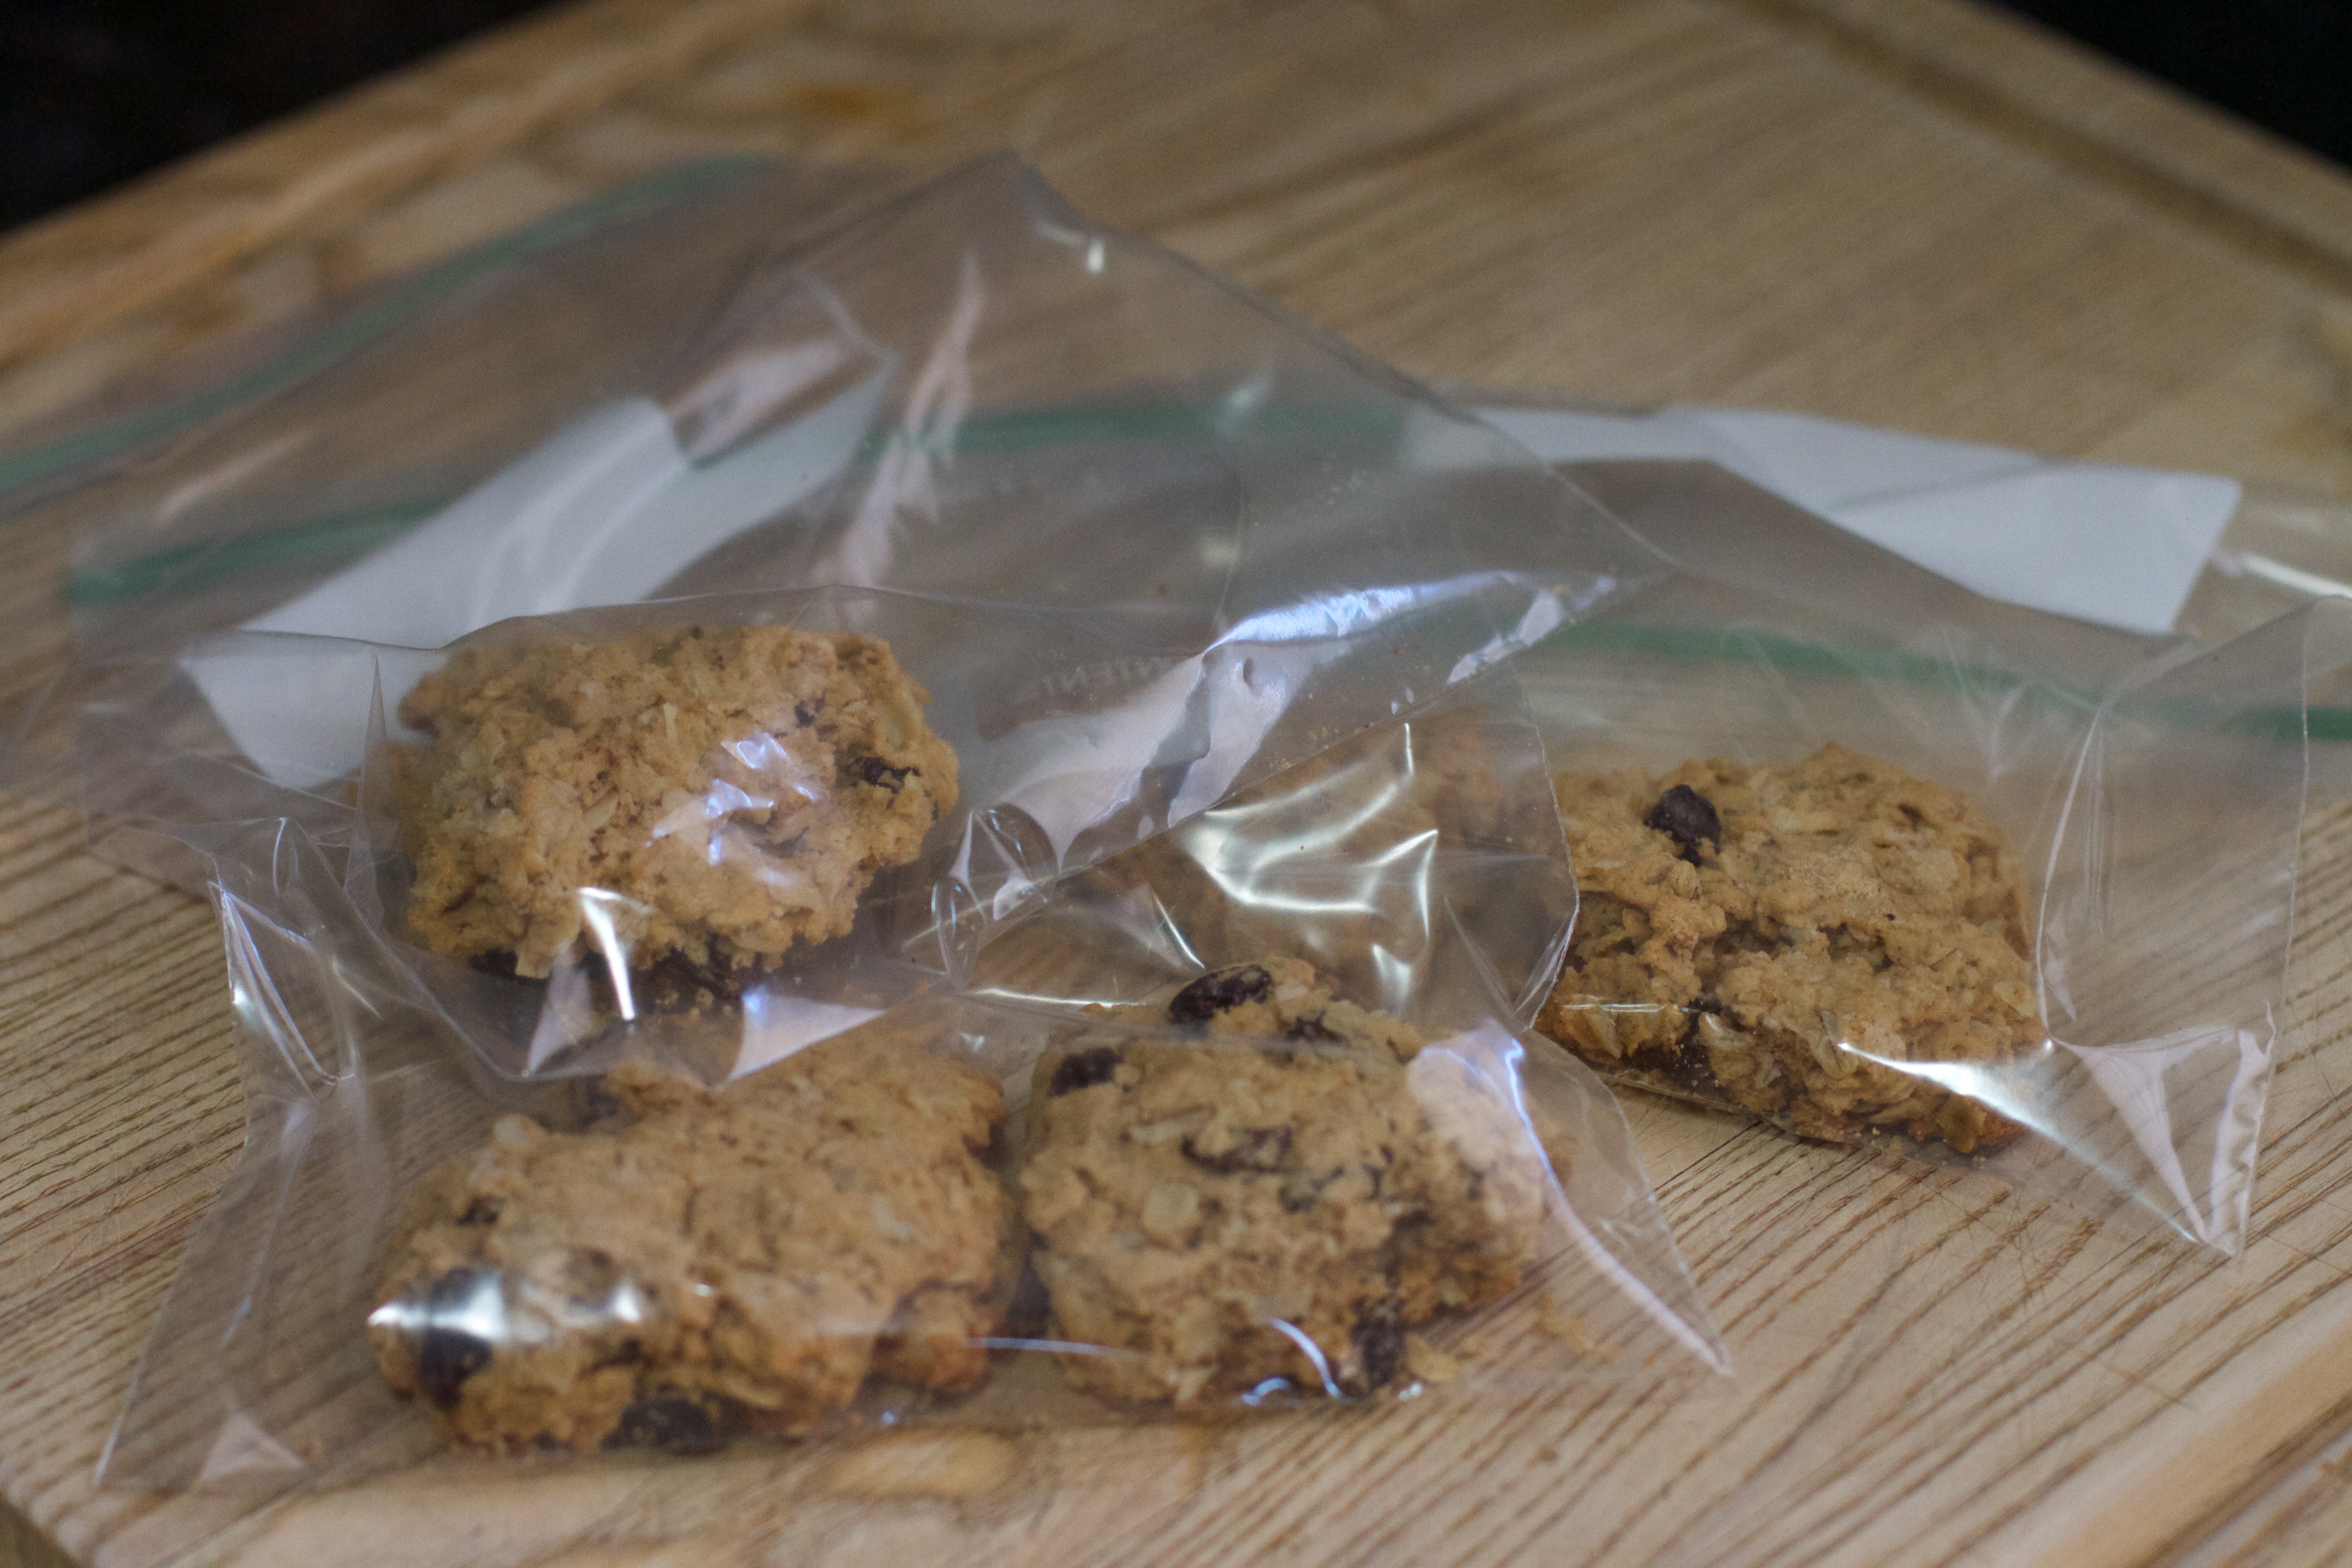
dish, meal, food, produce, dessert, coconut, cookielove, gerbil, snack food, cookies and crackers